Acaenasuchus

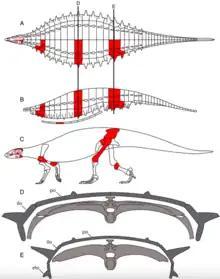
Reconstruction of the skeleton and carapace of "Acaenasuchus geoffreyi"

"Acaenasuchus" paramedian scutes are relatively small in size, similar to the putative size of the taxa itself. They have decreased transverse angulation and include a transverse furrow on the dorsal face. "Acaenasuchus" paramedian scutes do not include the "tongue in groove" articulation with adjacent plates as seen on "Desmatosuchus". Medial and lateral "wing" structures emanate from the ridges of the pre-sacral scutes. Deeply incised pitting is visualized posterior to the pre-sacral scutes. A division of the raised boss is also noted. The raised boss is absent on cervical paramedian scutes only.